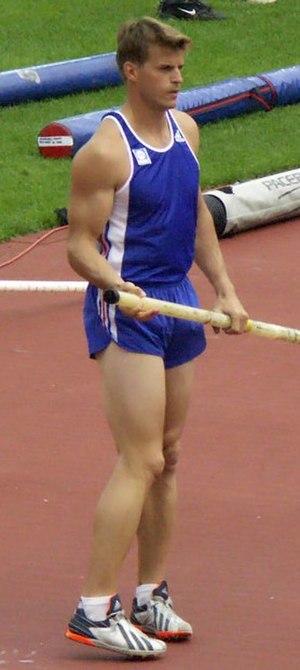
Jean Galfione aux Championnats du monde d'Helsinki en 2005.